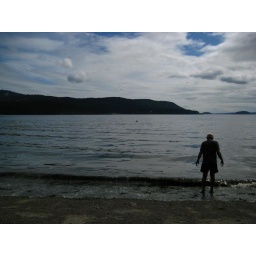
my dad in the water with a plane in the distance ready to land at Blakely.